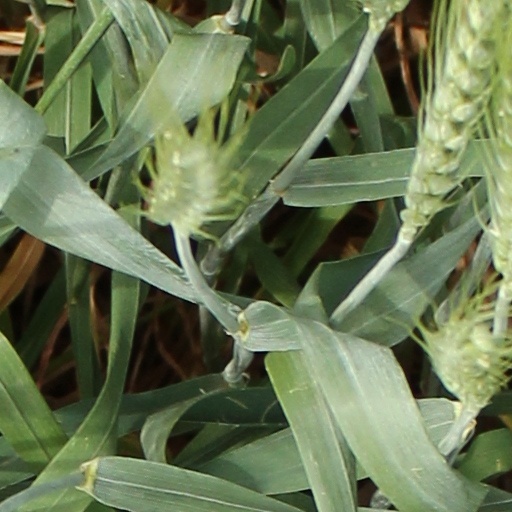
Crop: wheat